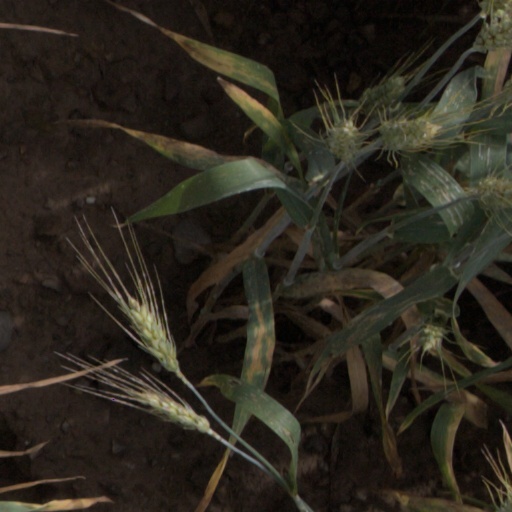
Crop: wheat